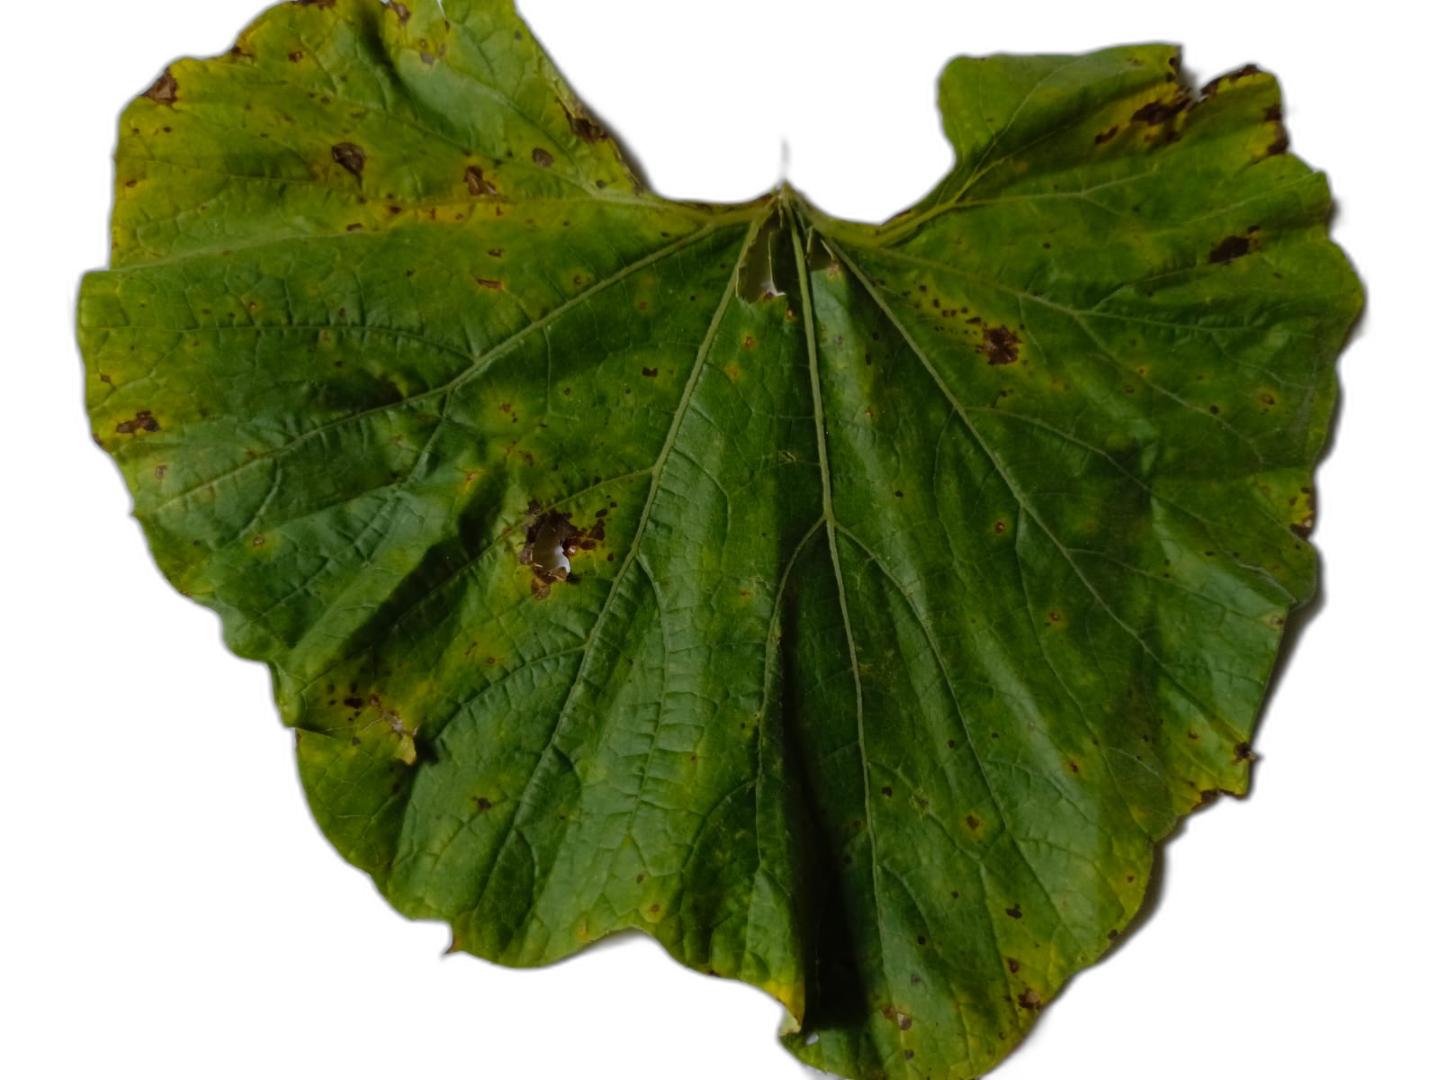
Crop: Bottle Gourd
Label: Anthracnose